Huon Peninsula campaign

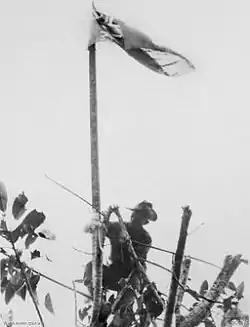
A soldier in a slouch hat raises a flag on a makeshift flag pole

The fortress around Sattelberg was methodically reduced by intensive Allied bombing which lasted five days, coming to an end on 23 November. The same day, Japanese aircraft also undertook ground support operations with a force of 44 Japanese aircraft attacking Australian positions round Jivevaneng. This did not change the situation around Sattelberg as by then the Australians had reached its southern slopes and the following day they began probing forward towards its summit. Throughout the day they launched a number of attacks, but heavy defensive fire pushed these back until a platoon under the command of Sergeant Tom Derrick fought its way almost to the top, with Derrick leading the way, destroying 10 Japanese positions with grenades as he went. With the Australians having secured a toehold just below the summit for the night, the Japanese withdrew under the cover of darkness and the following morning the advance to the mission was completed. For his feat, Derrick later received the Victoria Cross, his nation's highest military decoration.